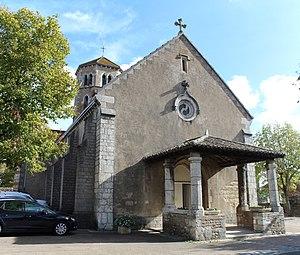
Église Sainte-Marie d'Hurigny.
Hurigny est une commune française située dans le département de Saône-et-Loire en région Bourgogne-Franche-Comté.